Regent Diamond

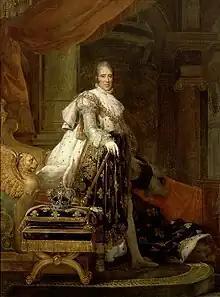
"Coronation Portrait of Charles X" by François Gérard, 1825. Note the Regent Diamond set in the Fleur-de-lis at the top of the crown at left.

Napoleon used it for the guard of his sword, designed by the goldsmiths Odiot, Boutet and Marie-Etienne Nitot. In 1812 it appeared on the Emperor's two-edged sword, which was a work of Nitot. Napoleon's second wife, Archduchess Marie Louise of Austria, carried the Régent back to the Austrian Empire upon his exile. Later her father returned it to the French Crown Jewels. The diamond was mounted successively on the crowns of Louis XVIII, Charles X and Napoleon III.